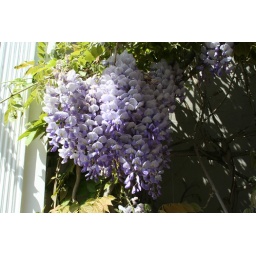
Wisteria plant on a house in the High Street